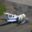
Label: airplane